Presidency of Andrew Jackson

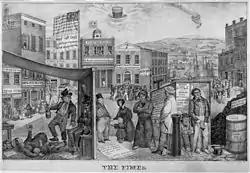
Political cartoon showing people suffering from economic trouble

Calhoun was not as extreme as some within South Carolina, and he and his allies kept more radical leaders like Robert James Turnbull in check early in Jackson's presidency. As the Petticoat affair strained relations between Jackson and Calhoun, South Carolina nullifiers became increasingly strident in their opposition to the "Tariff of Abominations." Relations between Jackson and Calhoun reached a breaking point in May 1830, after Jackson discovered a letter that indicated that then-Secretary of War Calhoun had asked President Monroe to censure Jackson for his invasion of Spanish Florida in 1818. Jackson's adviser, William Lewis, acquired the letter from William Crawford, a former Monroe cabinet official who was eager to help Van Buren at the expense of Calhoun. Jackson and Calhoun began an angry correspondence which lasted until July 1830. By the end of 1831, an open break had emerged not just between Calhoun and Jackson but also between their respective supporters. Writing in the early 1830s, Calhoun claimed that three parties existed. One party (led by Calhoun himself) favored free trade, one party (led by Henry Clay) favored protectionism, and one party (led by Jackson) occupied a middle position.